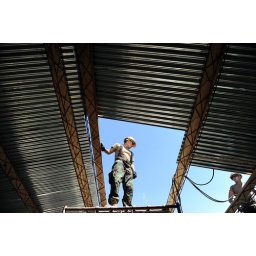
Sailors repair a classroom roof in Honduras.